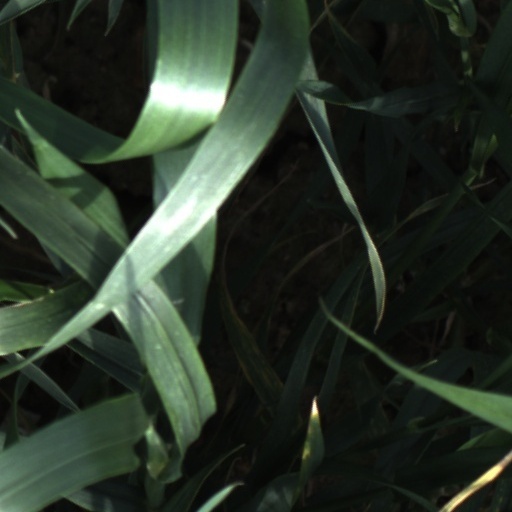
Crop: wheat